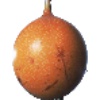
Label: Granadilla 1